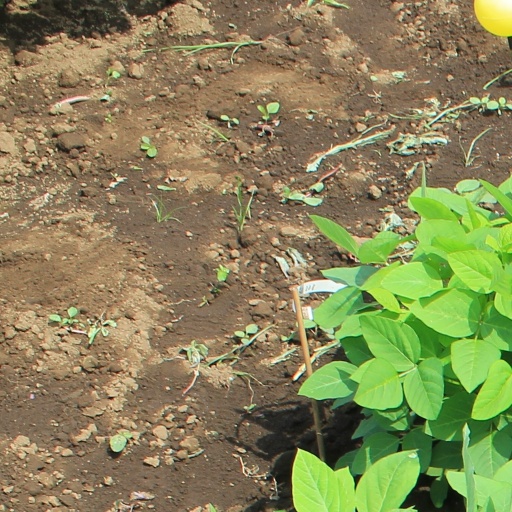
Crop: soybean